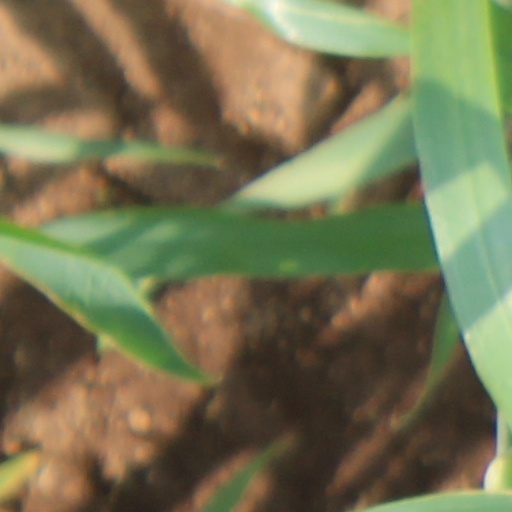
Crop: wheat